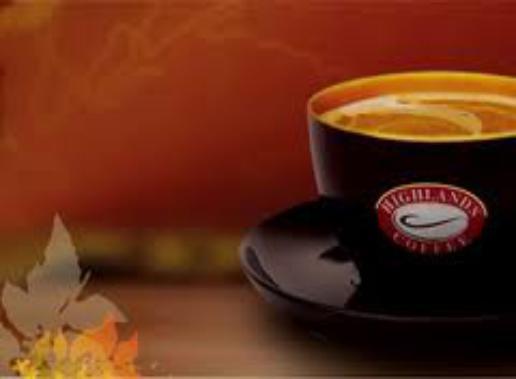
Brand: Highlands Coffee
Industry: Food